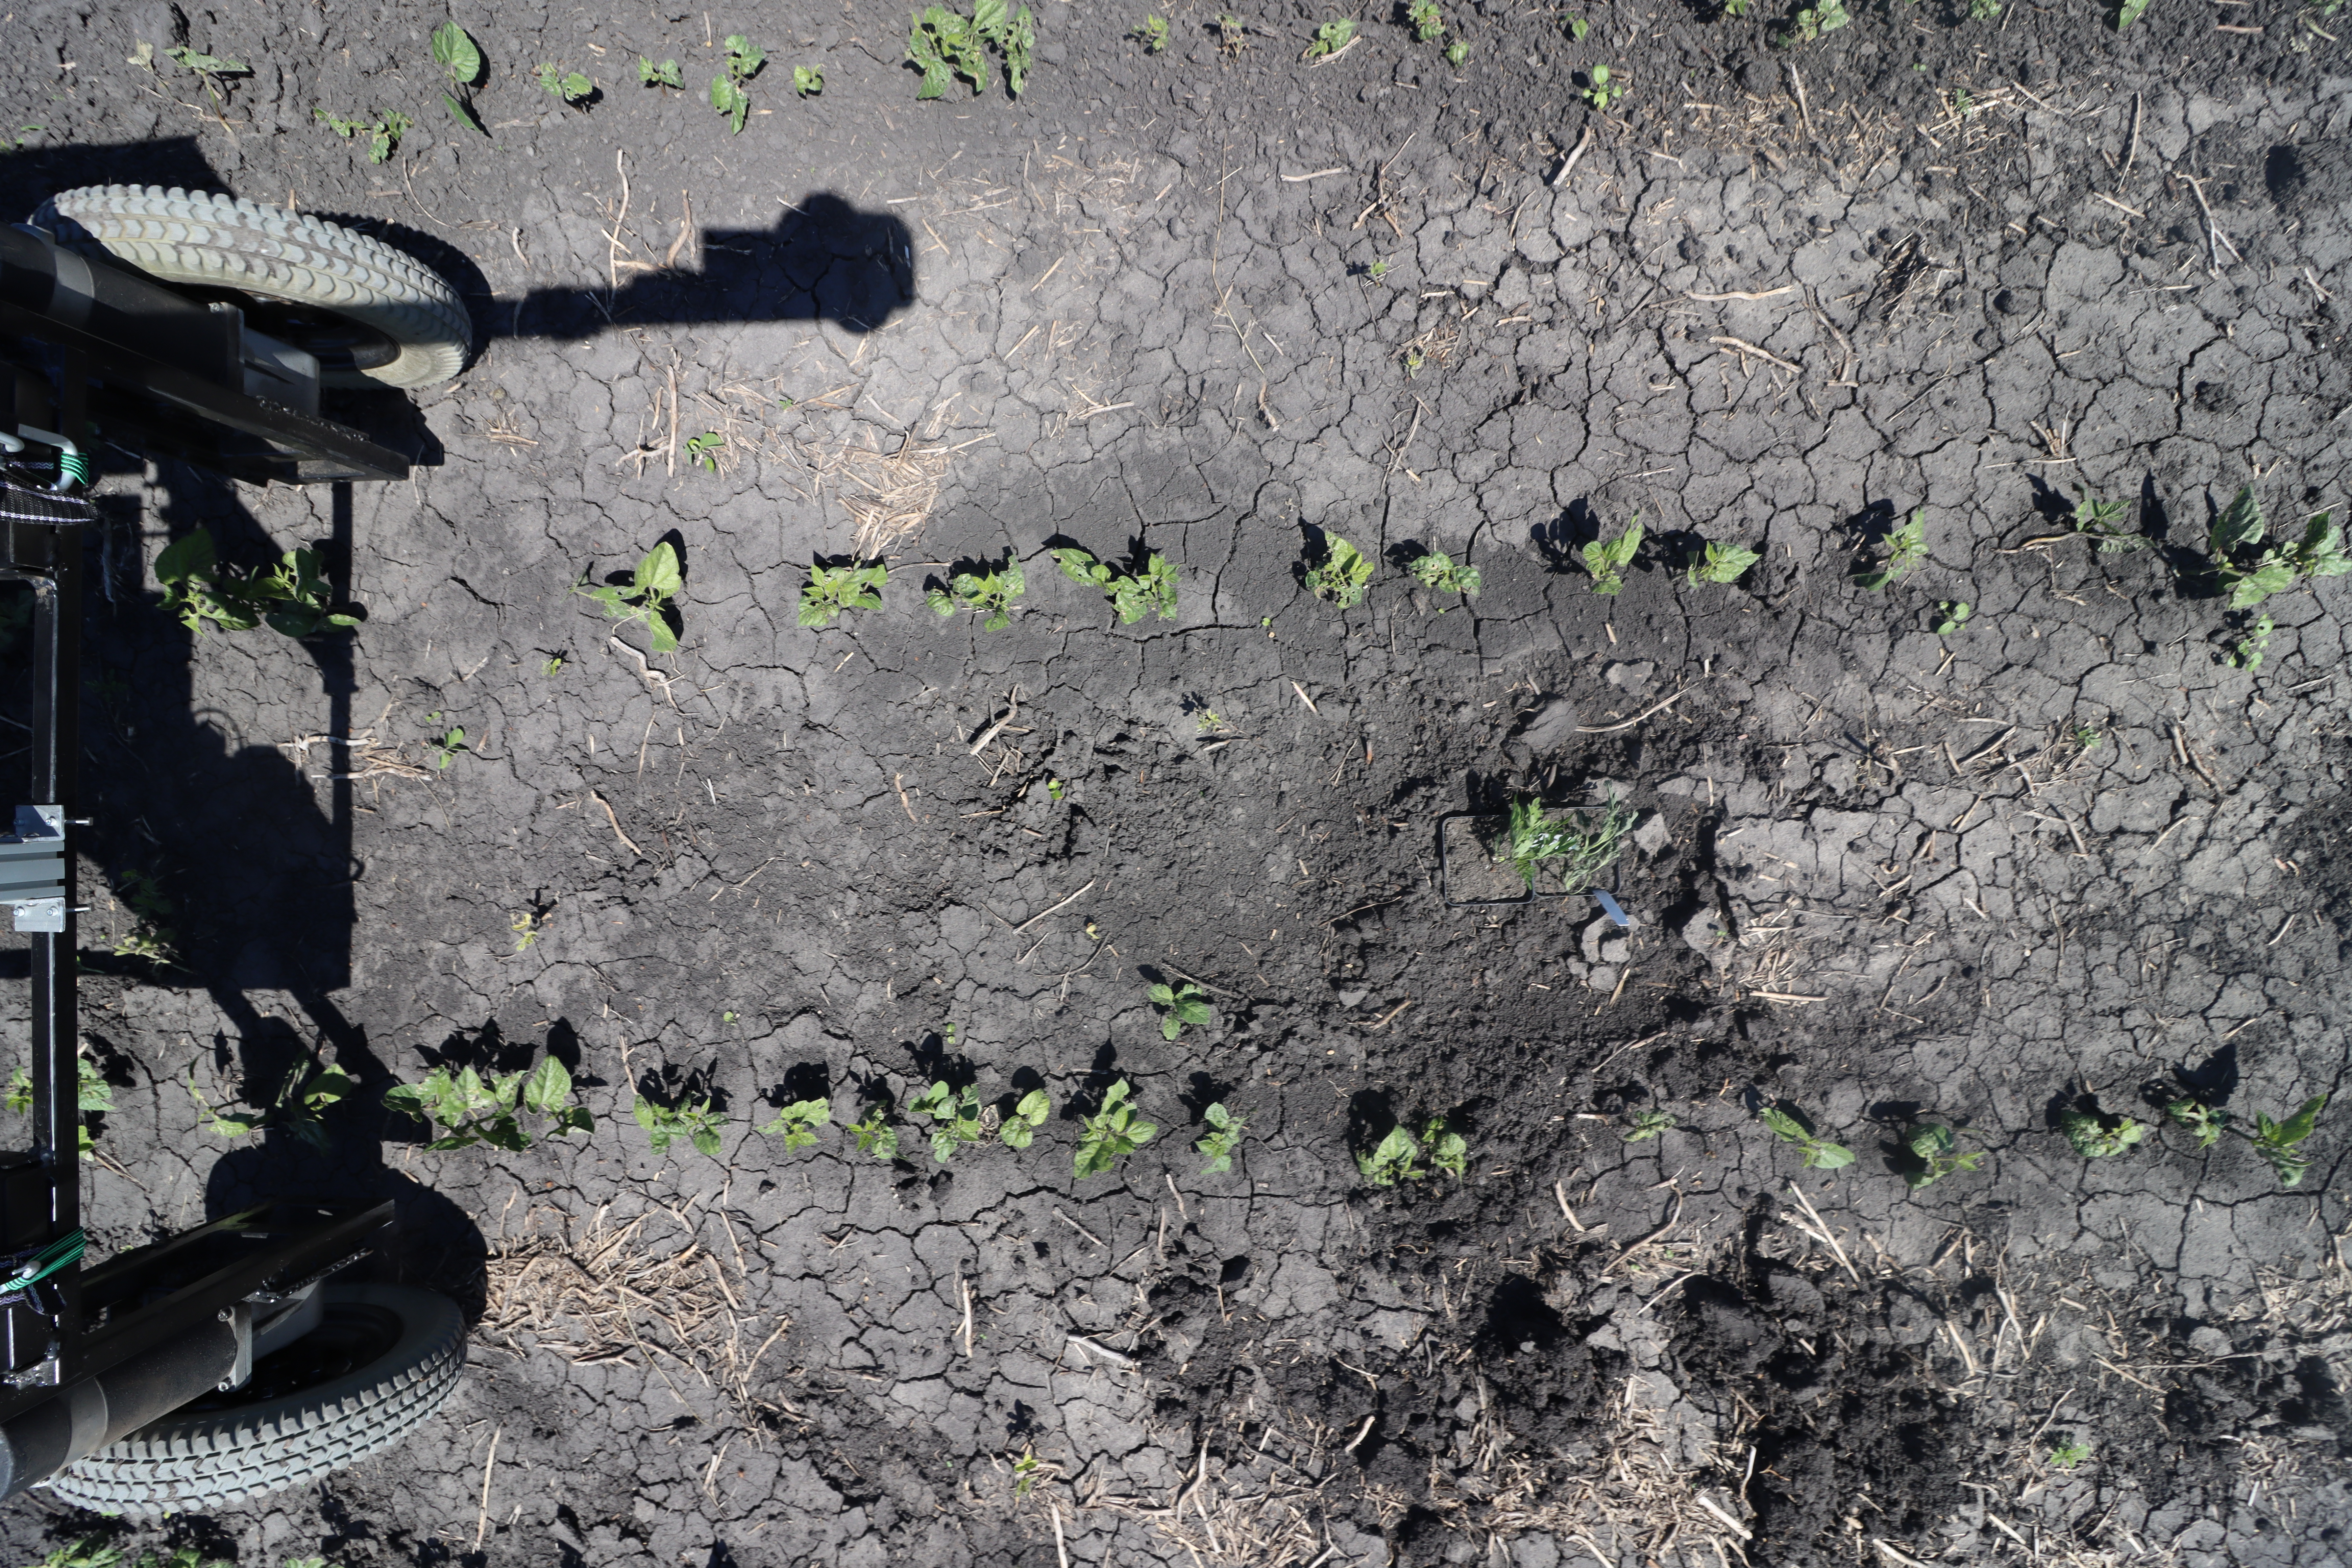
Crop: Black bean
Objects: Blackbean, Blackbean, Blackbean, Blackbean, Blackbean, Blackbean, Blackbean, Blackbean, Blackbean, Blackbean, Blackbean, Blackbean, Blackbean, Blackbean, Blackbean, Blackbean, Blackbean, Blackbean, Blackbean, Ragweed, Blackbean, Blackbean, Blackbean, Blackbean, Blackbean, Blackbean, Blackbean, Blackbean, Blackbean, Blackbean